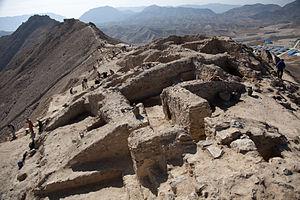
Mes Aynak est un site archéologique afghan situé à 35 km au sud de Kaboul, dans la province de Lôgar. Le site, comportant des monastères bouddhistes datés entre le IIIᵉ siècle et le VIIᵉ siècle, et principale découverte archéologique du pays depuis plus de quarante ans, est menacé par un projet de mine de cuivre supervisé par la China Metallurgical Group Corporation dont l'exploitation, prévue initialement à partir de 2013, est reportée à la fin de 2014 pour des raisons d'instabilité politique. Le sous-sol recèle en effet la seconde plus importante réserve mondiale non exploitée de ce minerai. En janvier 2015, les fouilles se poursuivent, mais l'urgence est toujours de mise. Le 31 mars 2017, les fouilles ont été provisoirement arrêtées par le gouvernement afghan, sans savoir quand elles reprendront. Pour le moment, le site n'a pas encore été détruit pour l'exploitation minière.